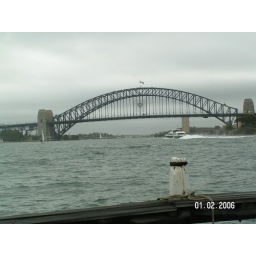
The heart in the middle of the bridge was lit red and flashing for New Year's.